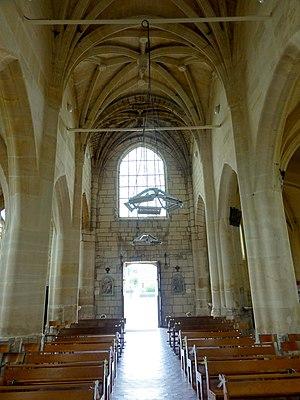
Intérieur de l'église - voir titre.
L'église Saint-Michel est une église catholique paroissiale située au Mesnil-en-Thelle, dans le département de l'Oise, en France.